XXX (2002 film)

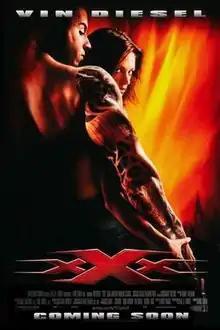
Theatrical release poster

XXX (stylized as xXx and pronounced Triple X) is a 2002 American action film directed by Rob Cohen, produced by Neal H. Moritz and written by Rich Wilkes. The first installment in the "xXx" film series, the film stars Vin Diesel as Xander Cage, a thrill-seeking extreme sports enthusiast, stuntman, and rebellious athlete-turned-reluctant spy for the National Security Agency. Cage is sent on a dangerous mission to infiltrate a group of potential Russian terrorists in Central Europe. The film also stars Asia Argento, Marton Csokas, and Samuel L. Jackson. Cohen, Moritz, and Diesel had previously worked on "The Fast and the Furious" (2001) as director, producer and cast member respectively. The film grossed $277.4 million worldwide and was followed by two sequels, "" (2005) and "" (2017).